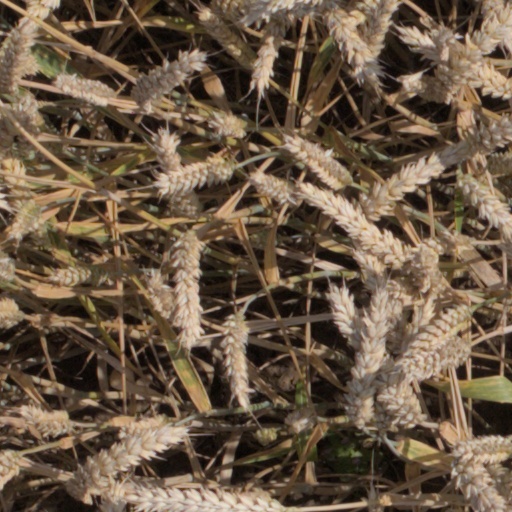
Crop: wheat